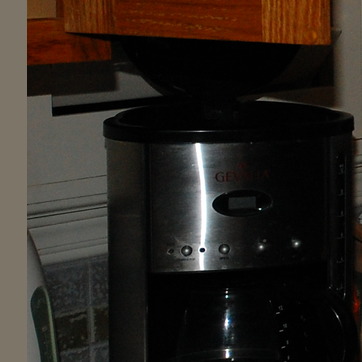
Material: metal